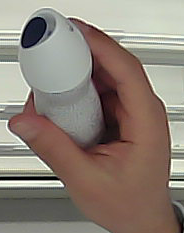
Product: rexona_spray